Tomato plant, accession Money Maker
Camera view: vertical (180 deg); turntable rotation: 300 degrees
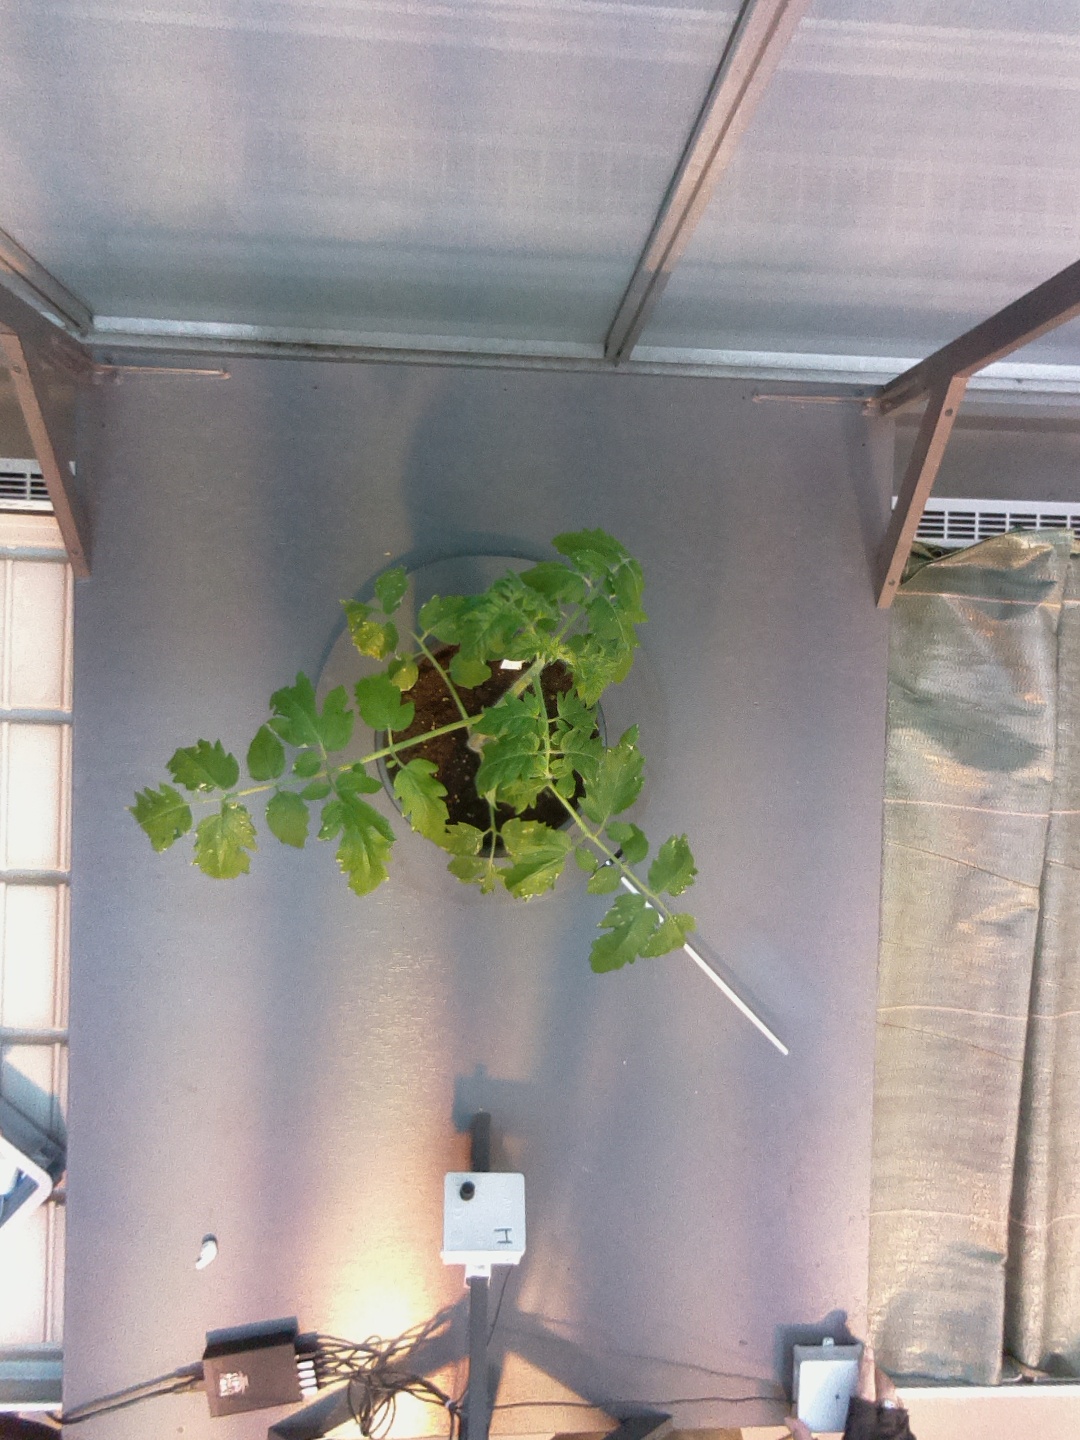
BBCH growth stage 13: 6 of true leaves visible